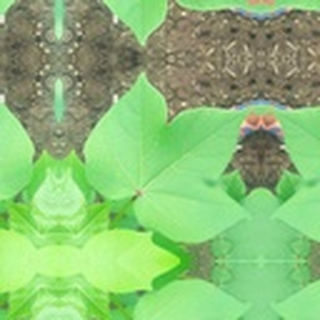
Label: healthy_cotton